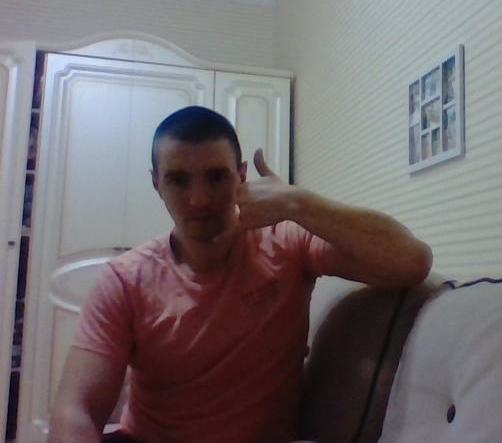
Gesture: call